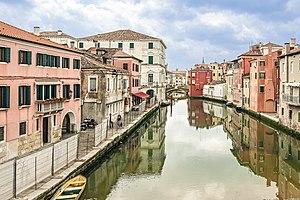
Chioggia ['kjɔd:dʒa] est une ville italienne, d'environ 52 000 habitants située dans la province de Venise en Vénétie, dans le nord-est de l'Italie.